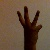
The image shows a hand gesture representing the number 6 in Indian Sign Language.